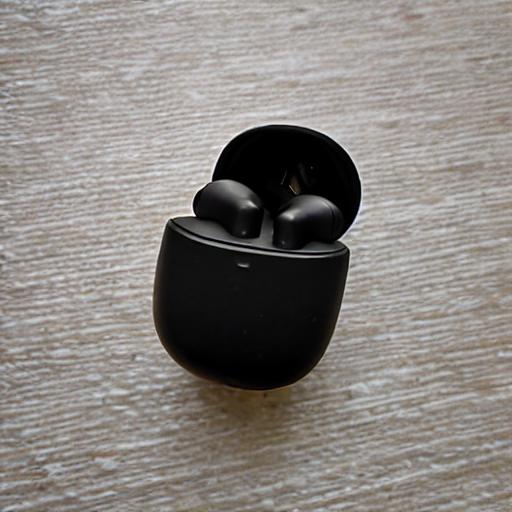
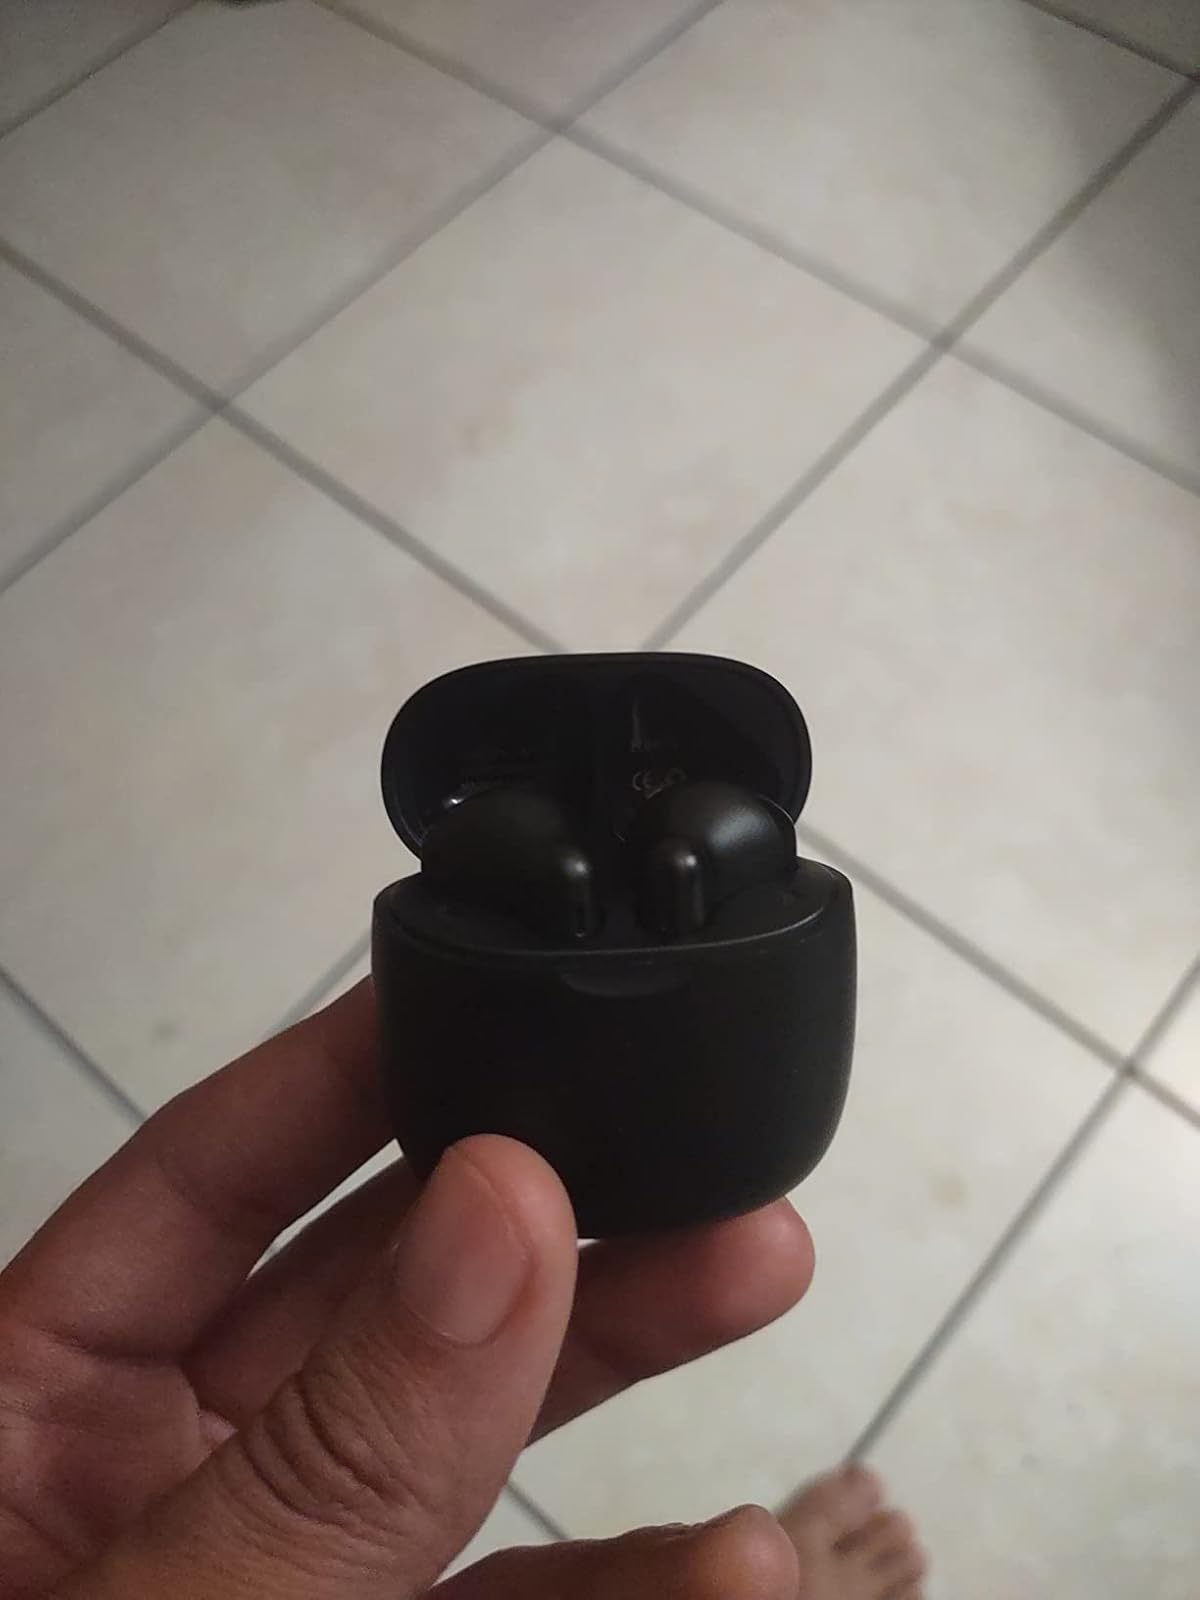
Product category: earbuds
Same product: no